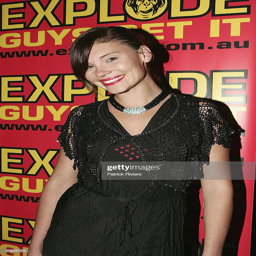
former television show host attends the launch .